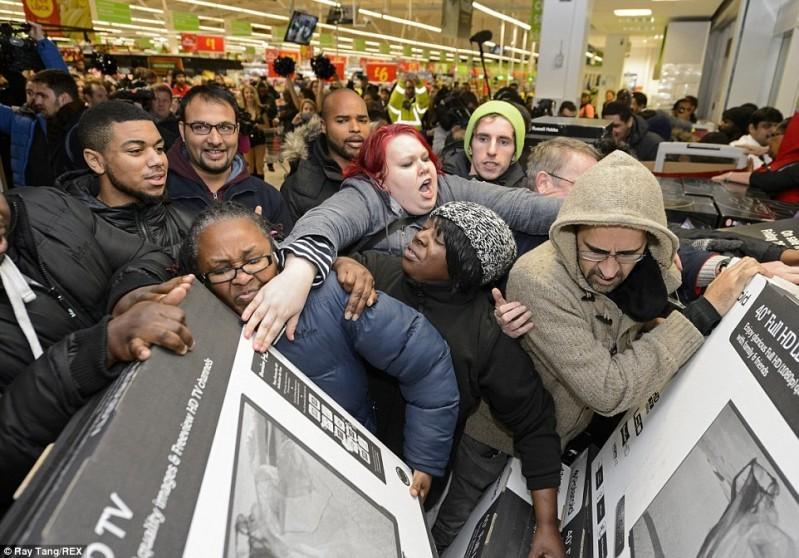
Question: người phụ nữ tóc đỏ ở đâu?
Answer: ở giữa khung hình